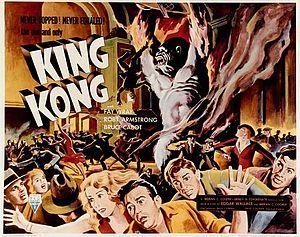
L'affiche du film King Kong. Affiche du film. Hrvatski: Jedan od plakata filma. Italiano: La locandina del primo film su King Kong.
King Kong est un film fantastique américain en noir et blanc produit et réalisé par Merian Caldwell Cooper et Ernest Beaumont Schoedsack sur le scénario de James Ashmore Creelman et Ruth Rose d'après une idée de Merian C. Cooper et Edgar Wallace, mettant en scène Fay Wray dans le rôle d'une actrice engagée par le réalisateur Robert Armstrong et protégée par le marin Bruce Cabot. Produit et distribué par RKO Radio Pictures, ce film est sorti le 7 avril 1933 aux États-Unis, après une avant-première au Radio City Music Hall de New York, le 7 mars, remportant un énorme succès et lança le mythe de King Kong dans la culture populaire.